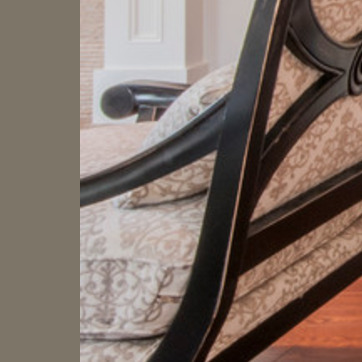
Material: fabric